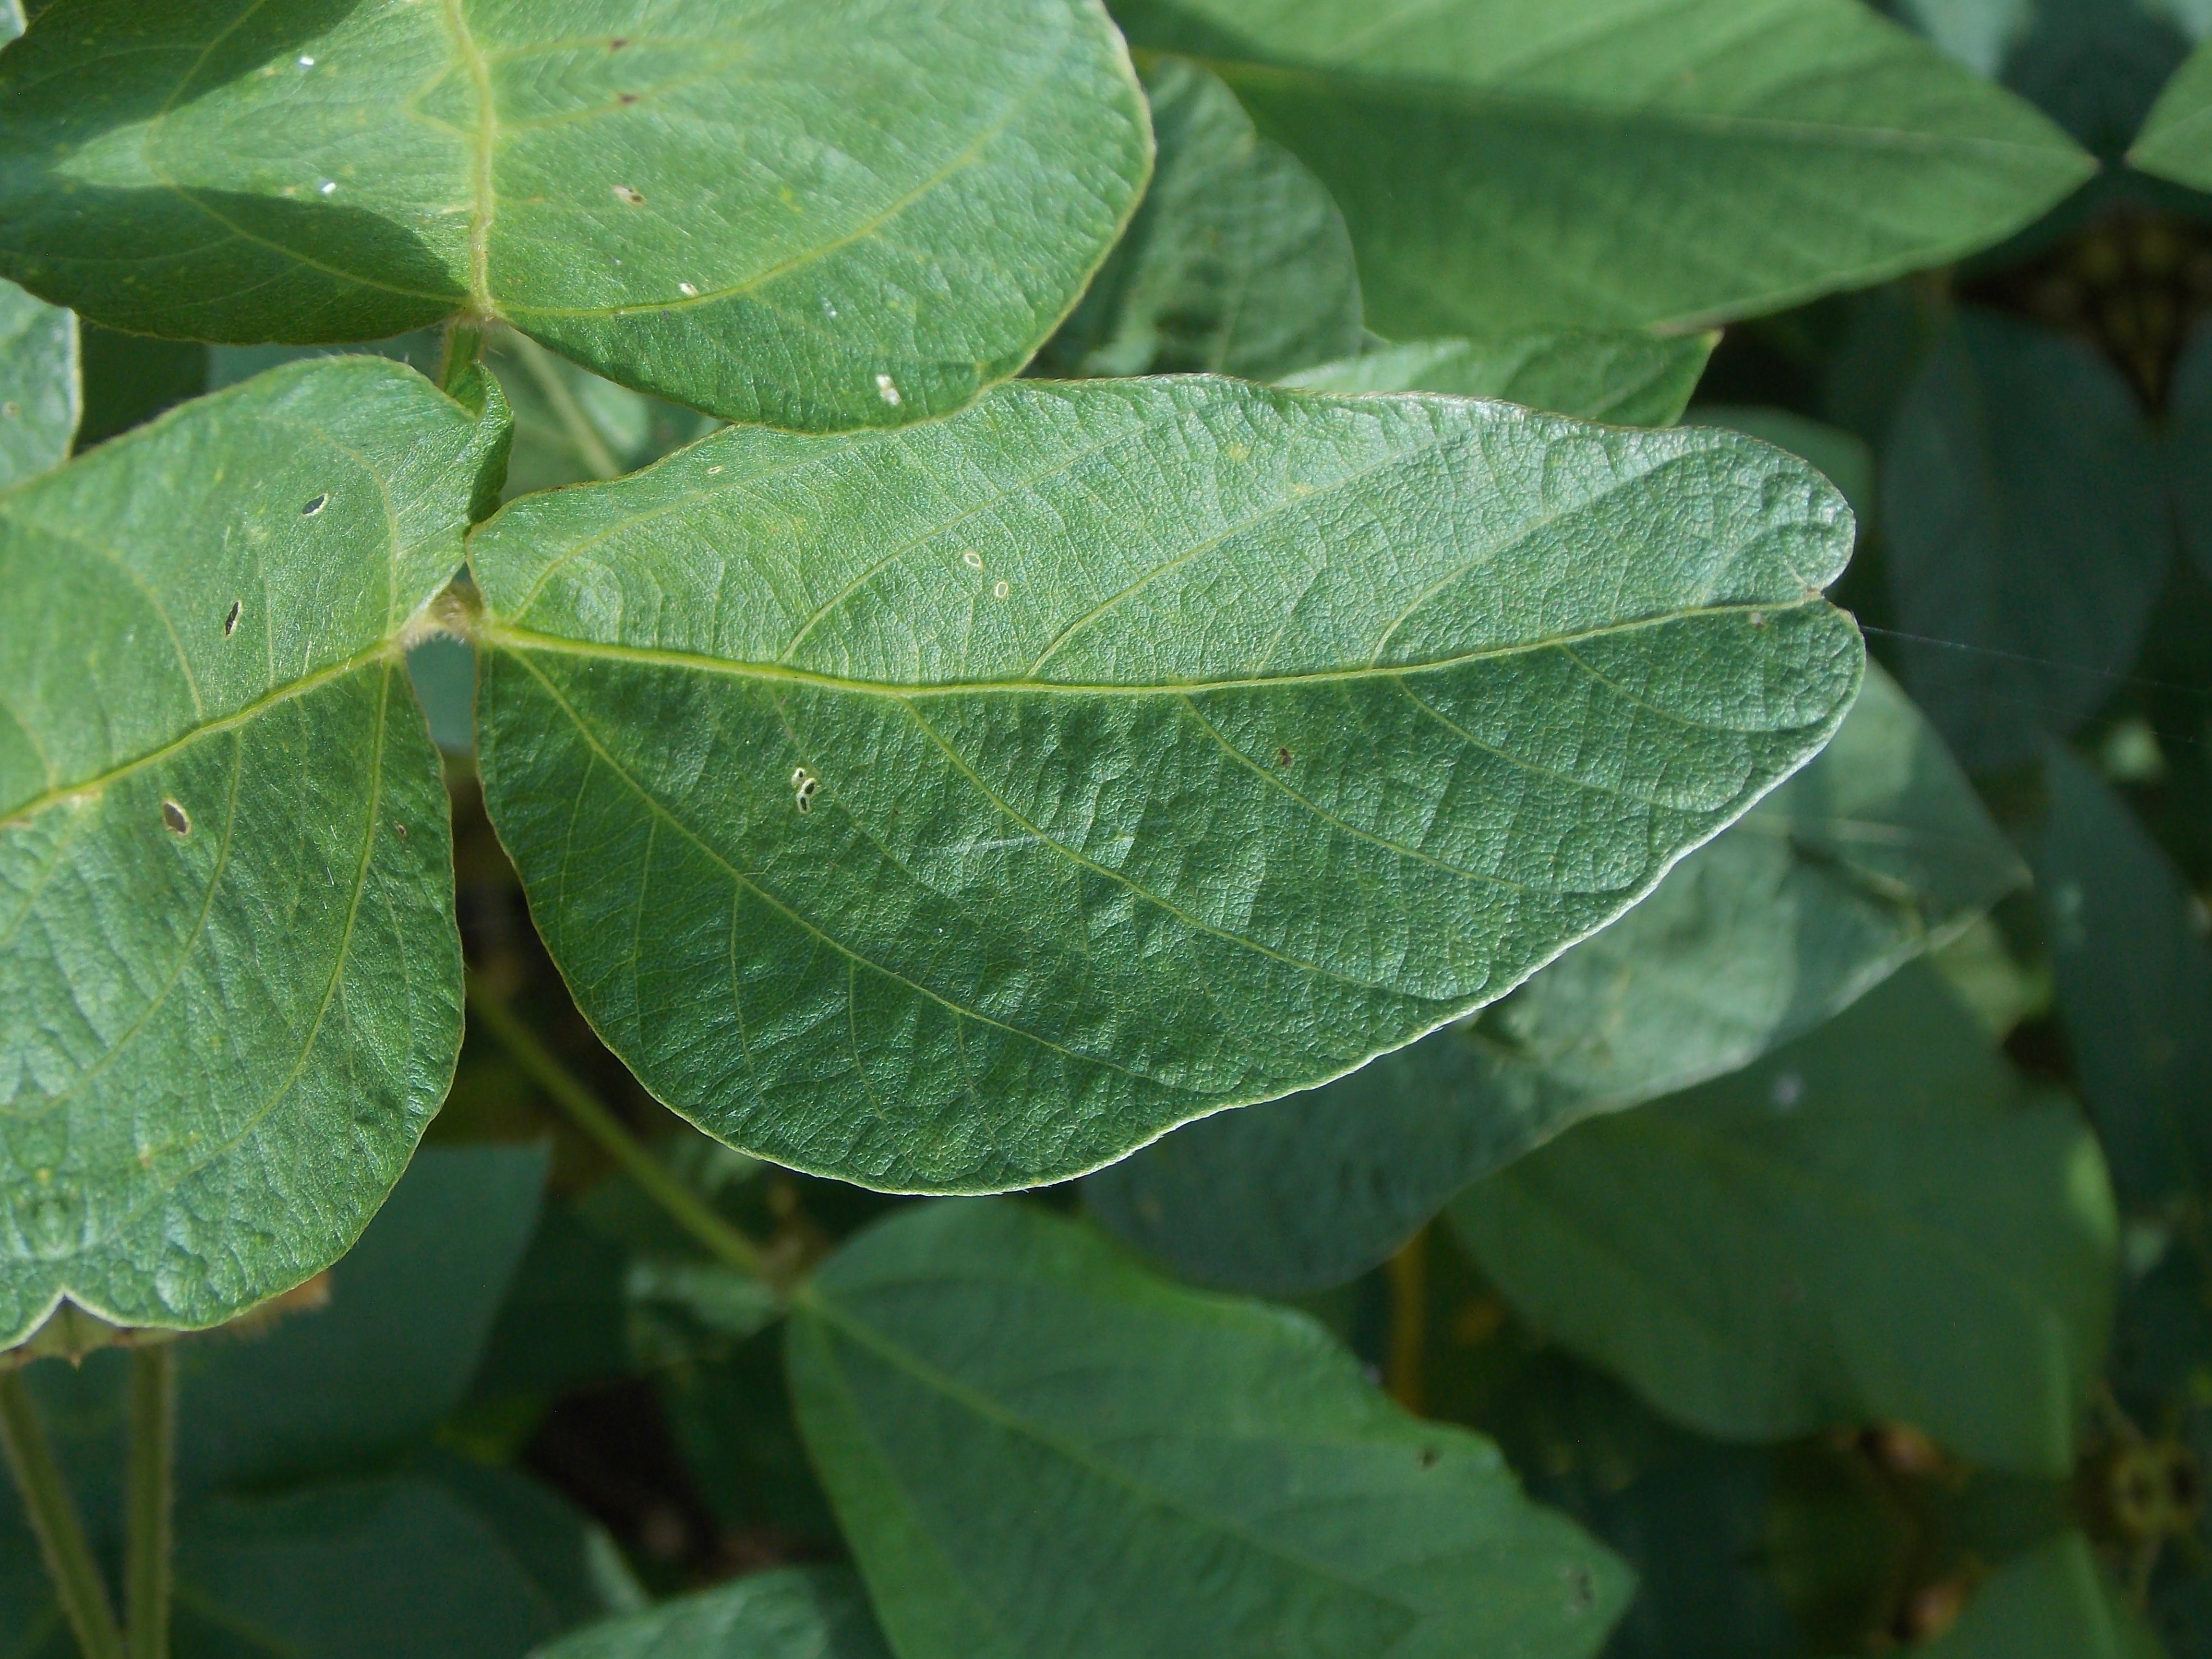
Label: Disease